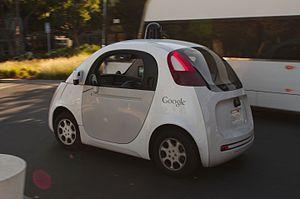
La voiture sans conducteur de Google, souvent appelée Google Car, est une voiture autonome en développement en 2020 par Google X, filiale d'Alphabet.